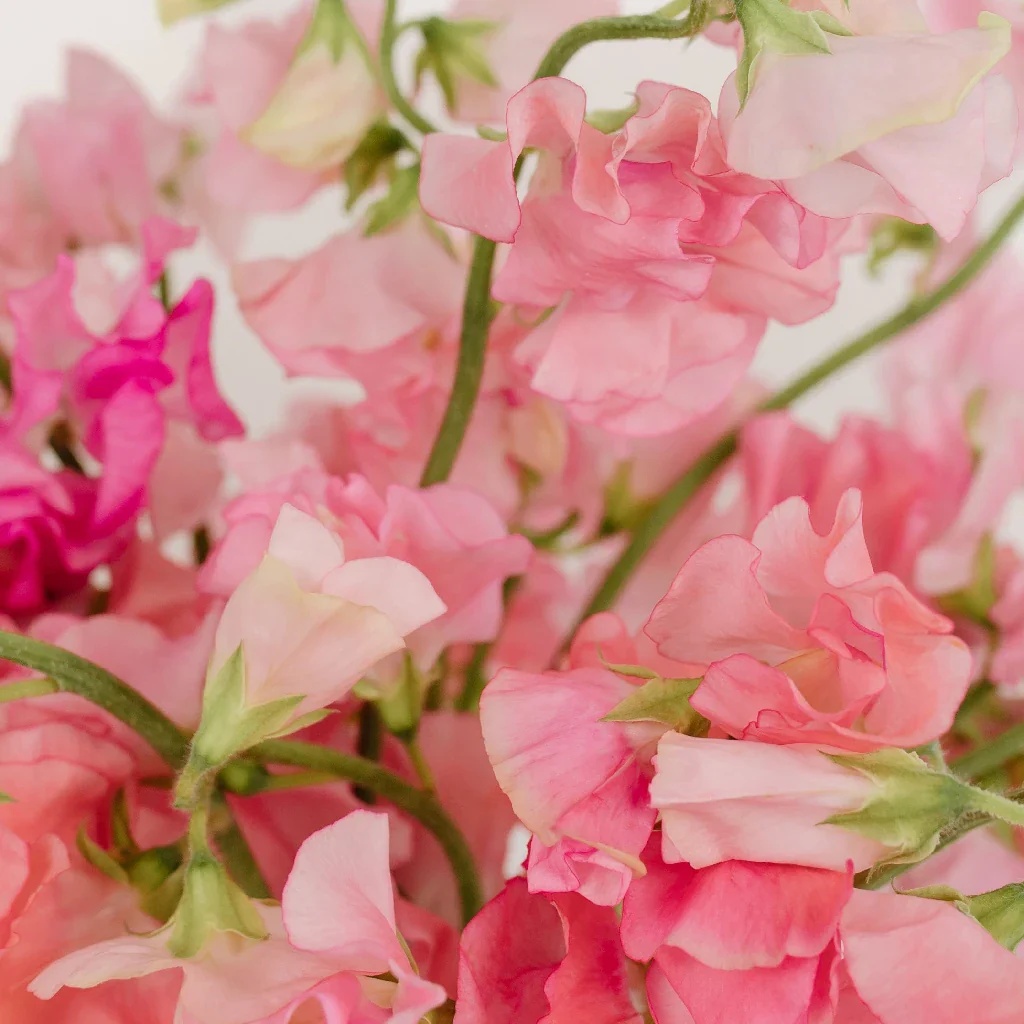
Pink Sweet Pea Flowers
Brand: FiftyFlowers
Transform your wedding or special event with the enchanting fragrance of Pink Sweet Pea Flowers. Each stem showcases three to five delicate, ruffled blooms in soft pink, accented by hints of darker pink hues. Symbolizing "delicate pleasures," these elegant blossoms add a touch of sophistication to any occasion. Enhance your wedding bouquet, table centerpiece, or floral arrangements with their captivating scent and meaningful presence. Pair them beautifully with white peonies , feverfew daisies , and lush greenery for a stunning floral display.
Category: Arts & Entertainment > Party & Celebration > Gift Giving > Fresh Cut Flowers